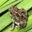
Label: frog